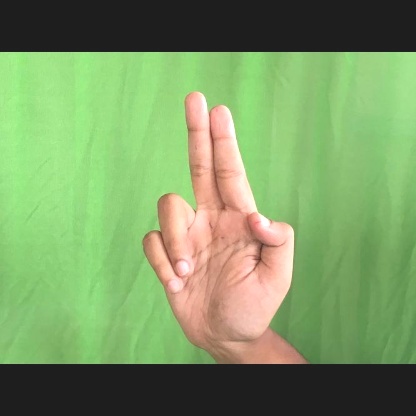
Mudra: Ardhapathaka